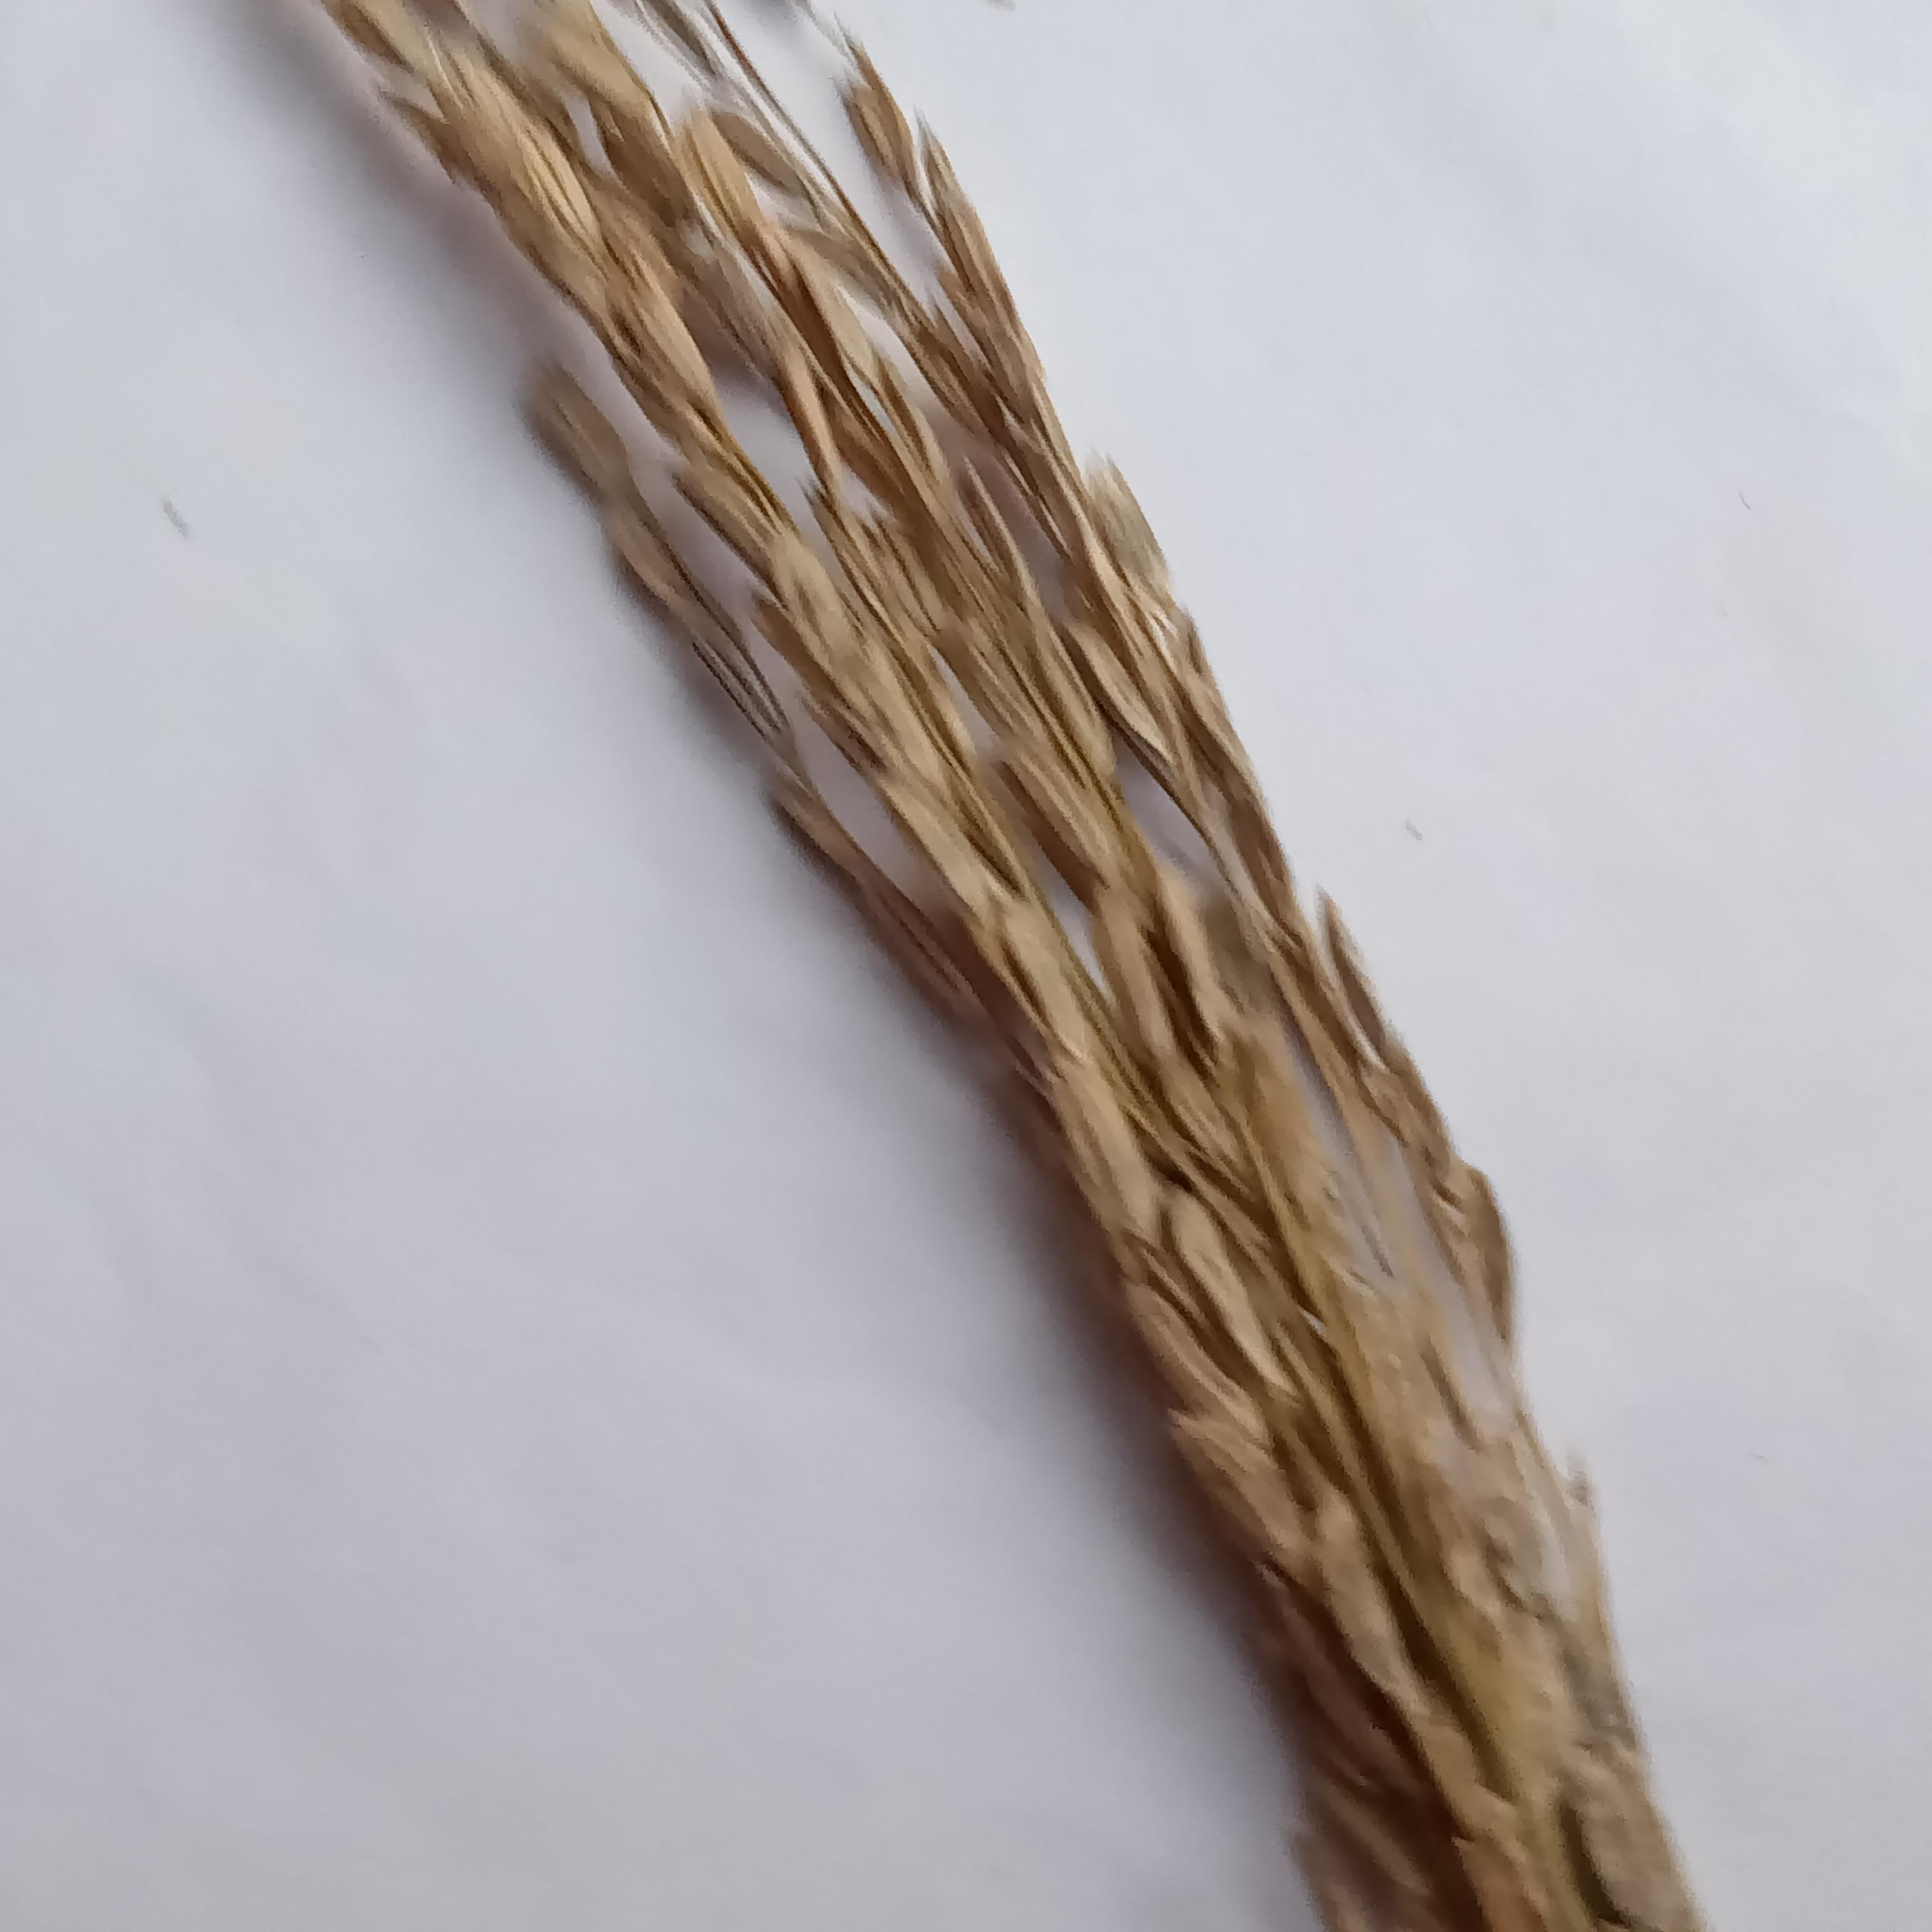
Label: Rice___Neck_Blast